London Underground A60 and A62 Stock

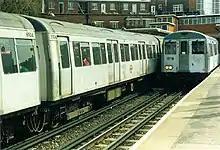
A Stock in original unpainted livery at Rayners Lane in 1994

The stock was a compromise between the needs of longer-distance "outer suburban" passengers on the outer reaches of the line and short-distance "urban" passengers over the heavily used Circle and Hammersmith & City lines. For this reason, the trailer cars have three sets of doors per car.